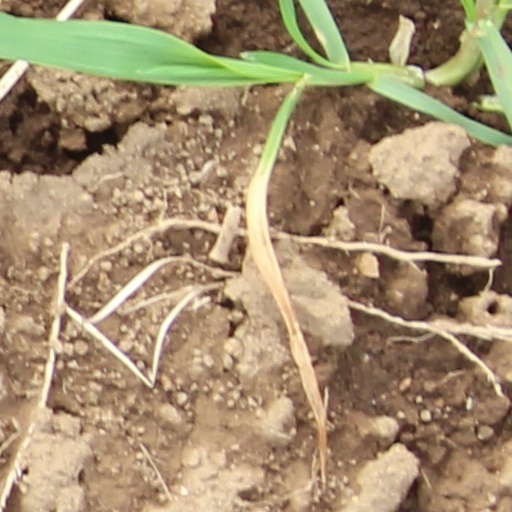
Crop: wheat